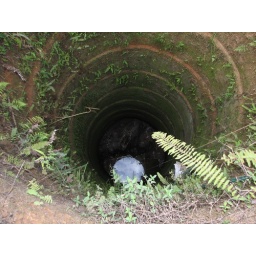
sky seen in a well in a house in kerala